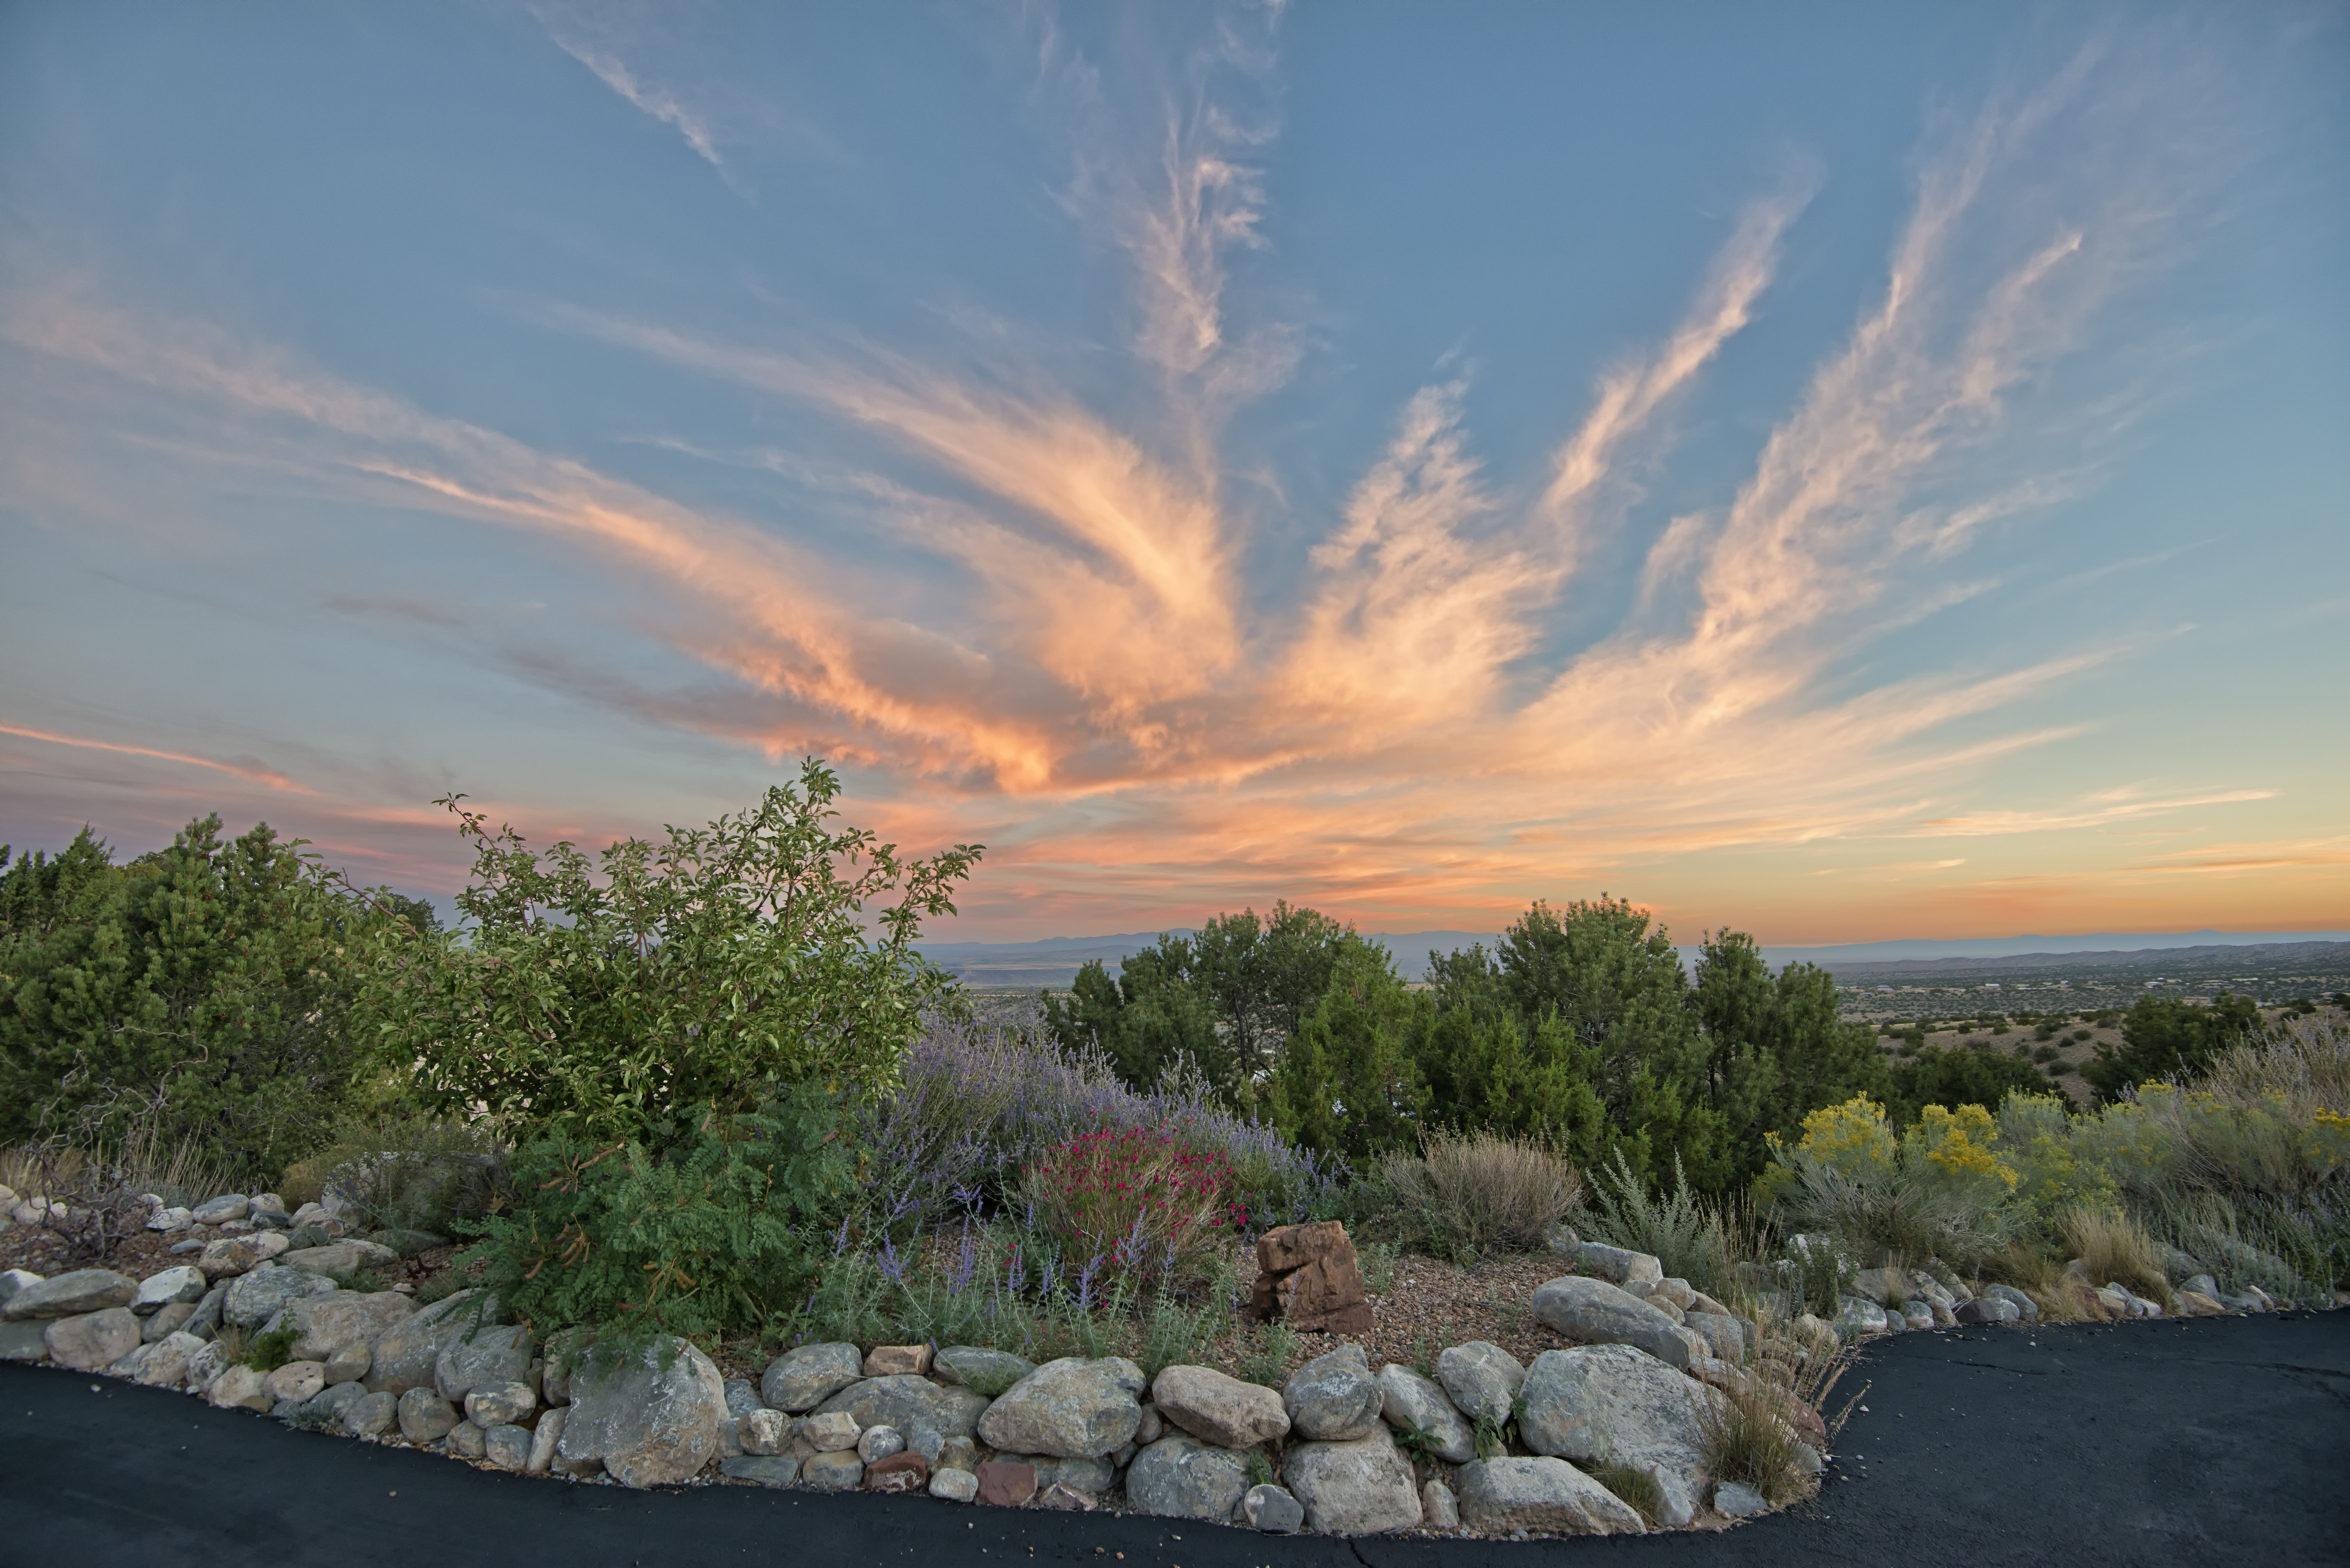
beach, landscape, sea, coast, tree, nature, grass, rock, ocean, horizon, cloud, sky, sunrise, sunset, sunlight, morning, shore, flower, dawn, dusk, evening, reflection, bay, cool image, nik, i, nikond800e